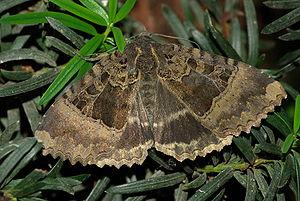
Papillon de nuit Mormo Maura (La Maure) photographié dans le Calvados à Laize-la-ville 14
La Maure, Mormo maura, est une espèce d'insectes lépidoptères, de la famille des Noctuidae, de la sous-famille des Xyleninae, et du genre Mormo.